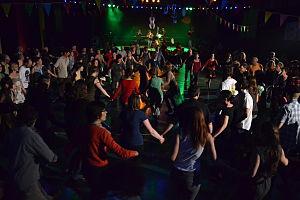
Bal de Votz en bal à Trad'envie 2015.
La culture du Gers est avant tout liée à son agriculture. Cette région a une réputation de pays de cocagne. Les mets de choix que sont le foie gras et l'armagnac en sont les fleurons. La gastronomie n'est cependant pas la seule caractéristique du savoir-vivre gersois. Ainsi, sa ruralité prégnante influe le mode de vie. De très nombreux retraités élisent domicile dans ce département réputé pour ses champignonnades.
Un bal folk ou bal trad est une forme de bal où sont dansées des danses populaires dites folk ou trad mêlant danses de couple, mixers modernes d'Europe, et danses régionales issues de collectages.